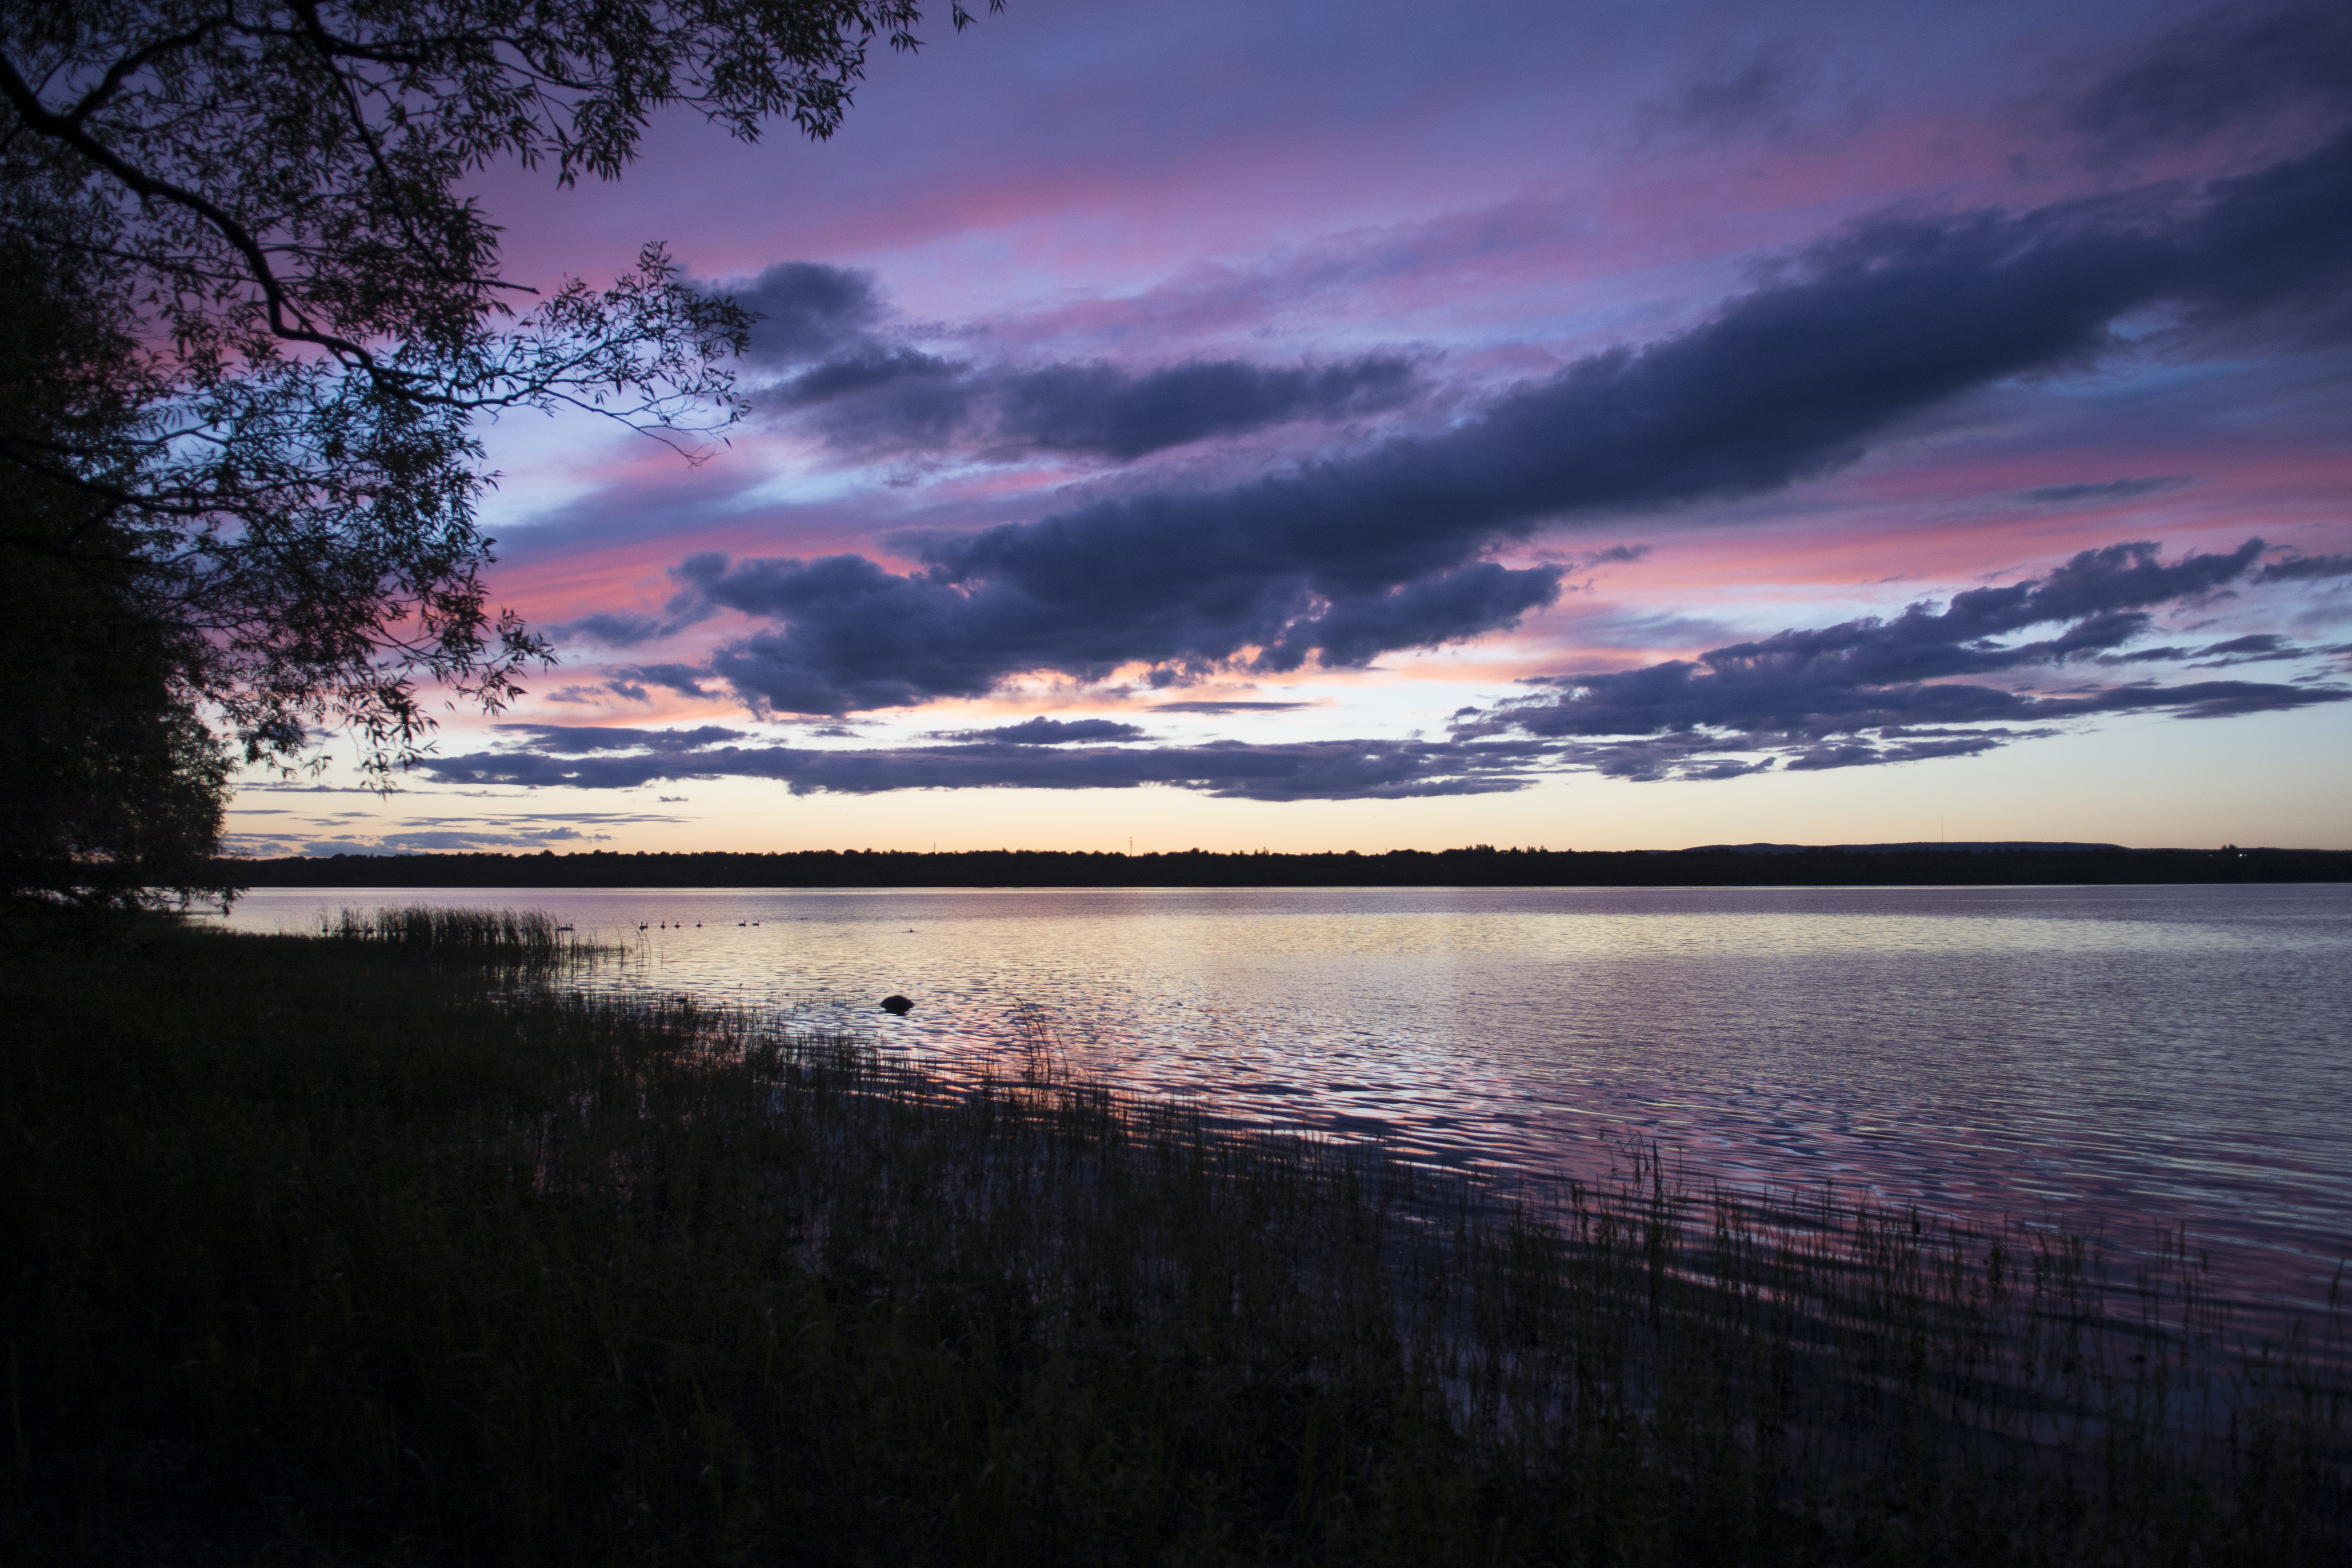
sea, water, nature, ocean, horizon, cloud, sky, sun, sunrise, sunset, sunlight, morning, lake, dawn, river, dusk, evening, twilight, reflection, loch, afterglow, meteorological phenomenon